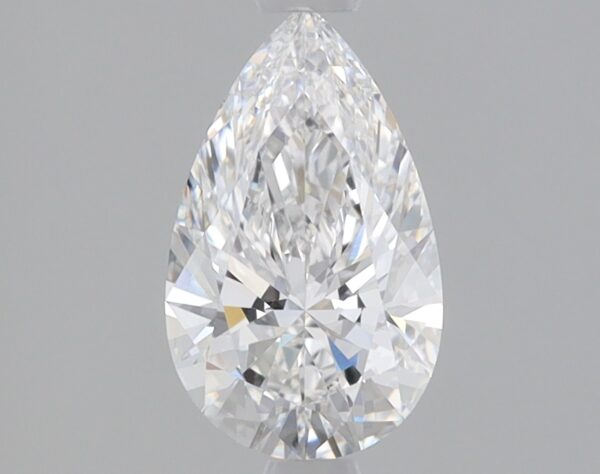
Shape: pear
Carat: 0.9
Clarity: VVS2
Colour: E
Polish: EX
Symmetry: EX
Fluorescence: NONE
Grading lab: IGI
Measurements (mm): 8.92 x 5.41 x 3.31